Eppie Gibson

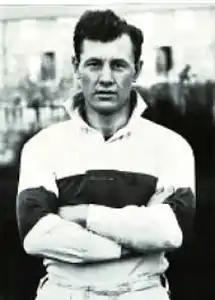
Gibson,

Edward "Eppie" Gibson (27 November 1927 – 18 January 2018), was an English rugby league player who played in the 1940s, 1950s and 1960s. He played at representative level for England and Cumberland, and at club level for Workington Town, as a , or , and was player-coach (later coach only) for Whitehaven.